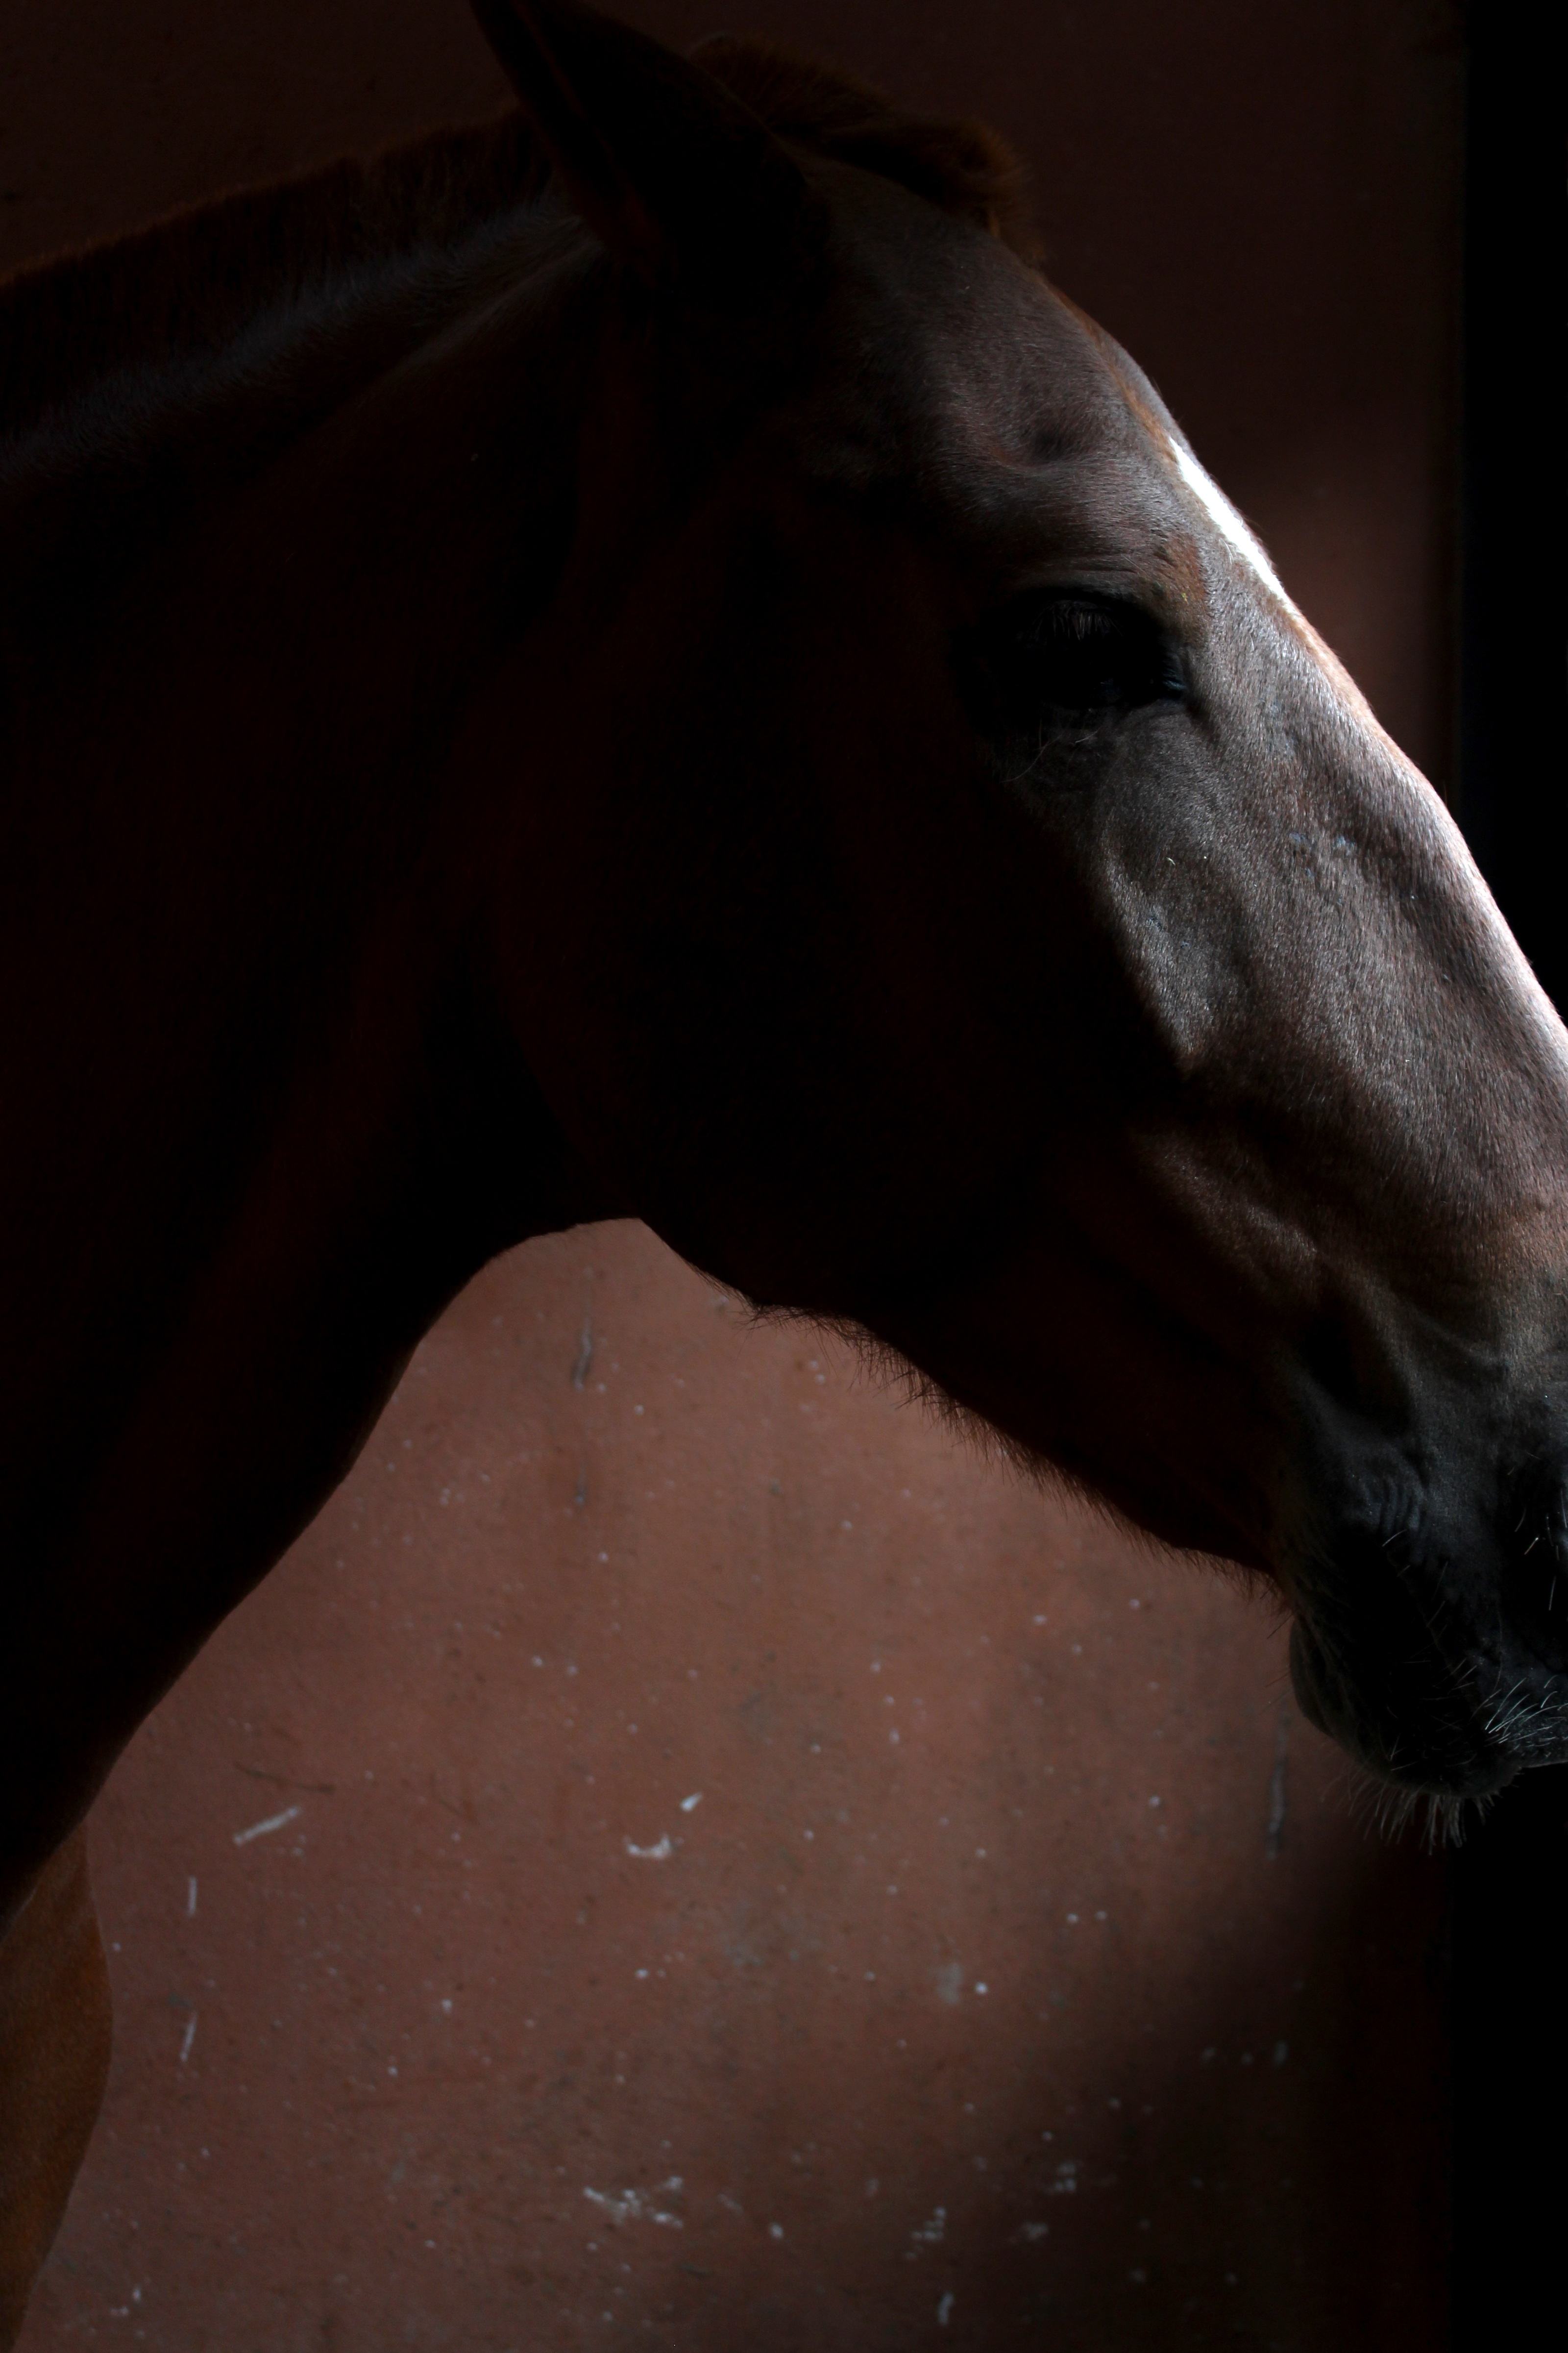
horse, mammal, stallion, mane, darkness, close up, head, horse like mammal